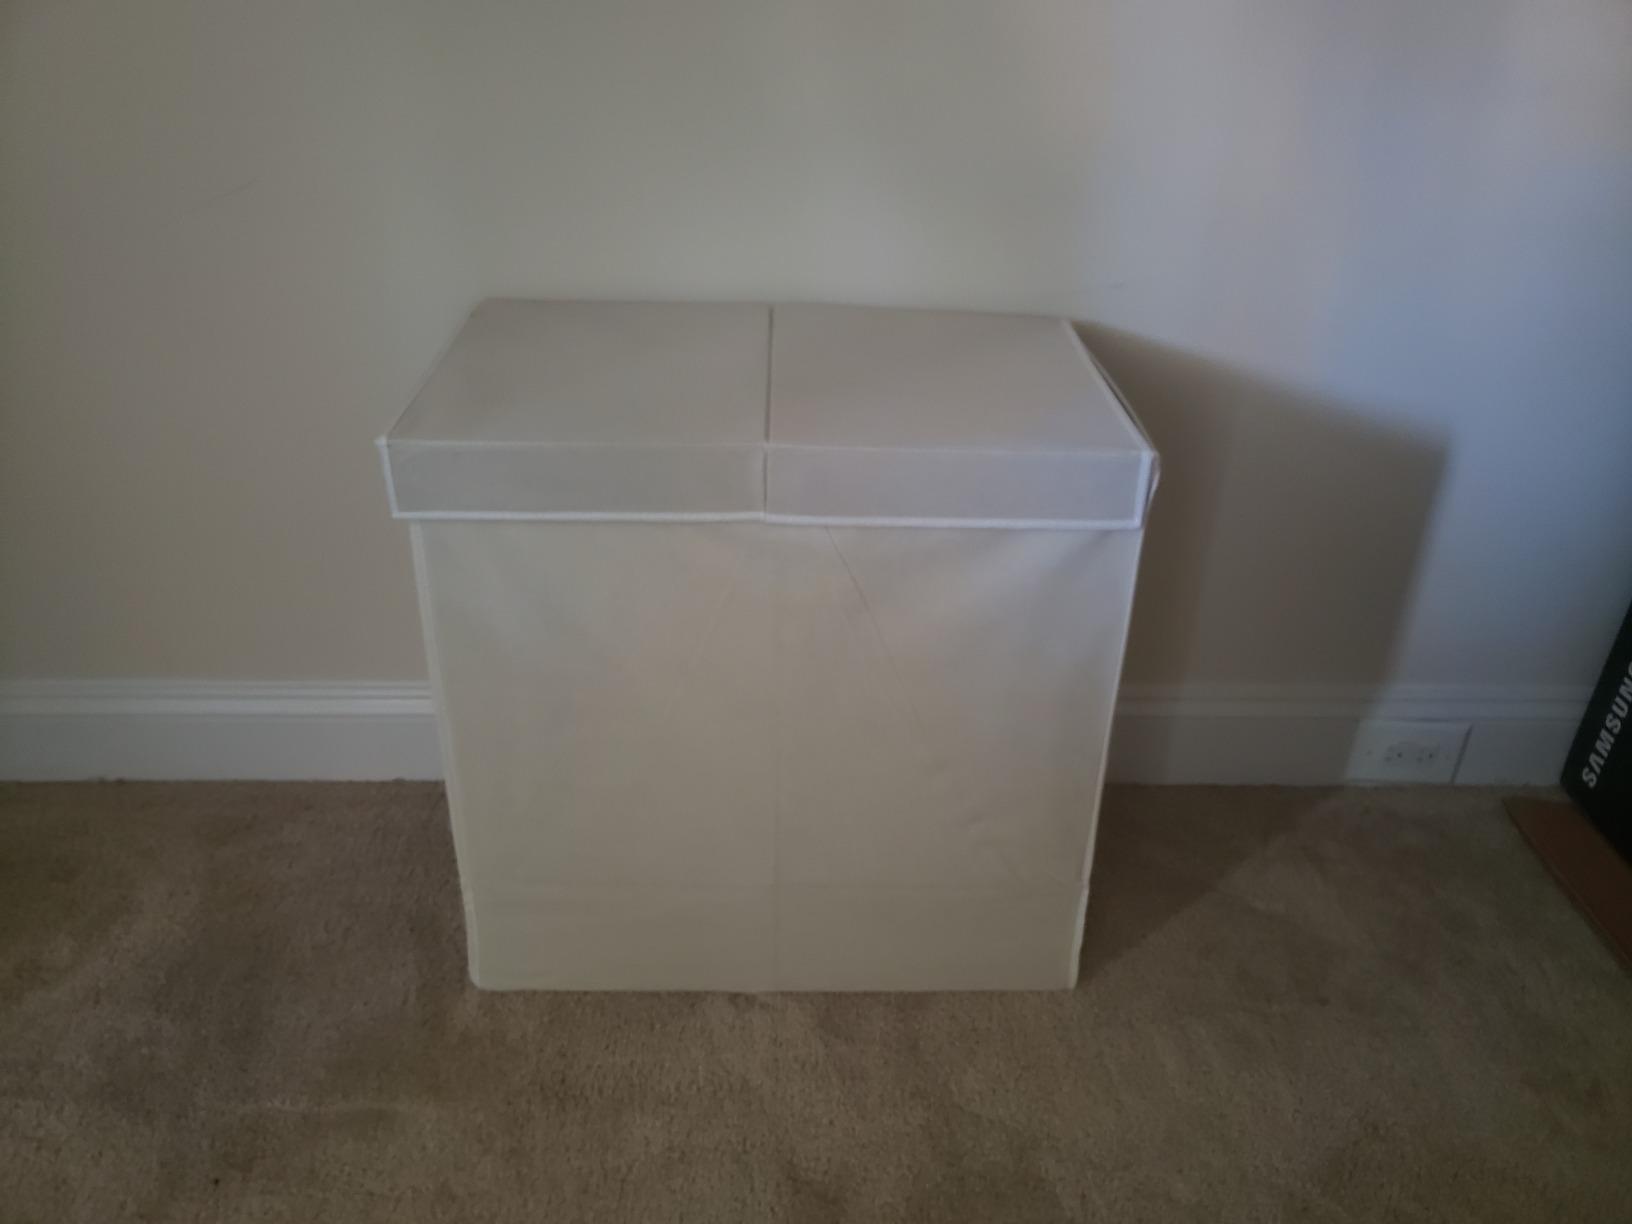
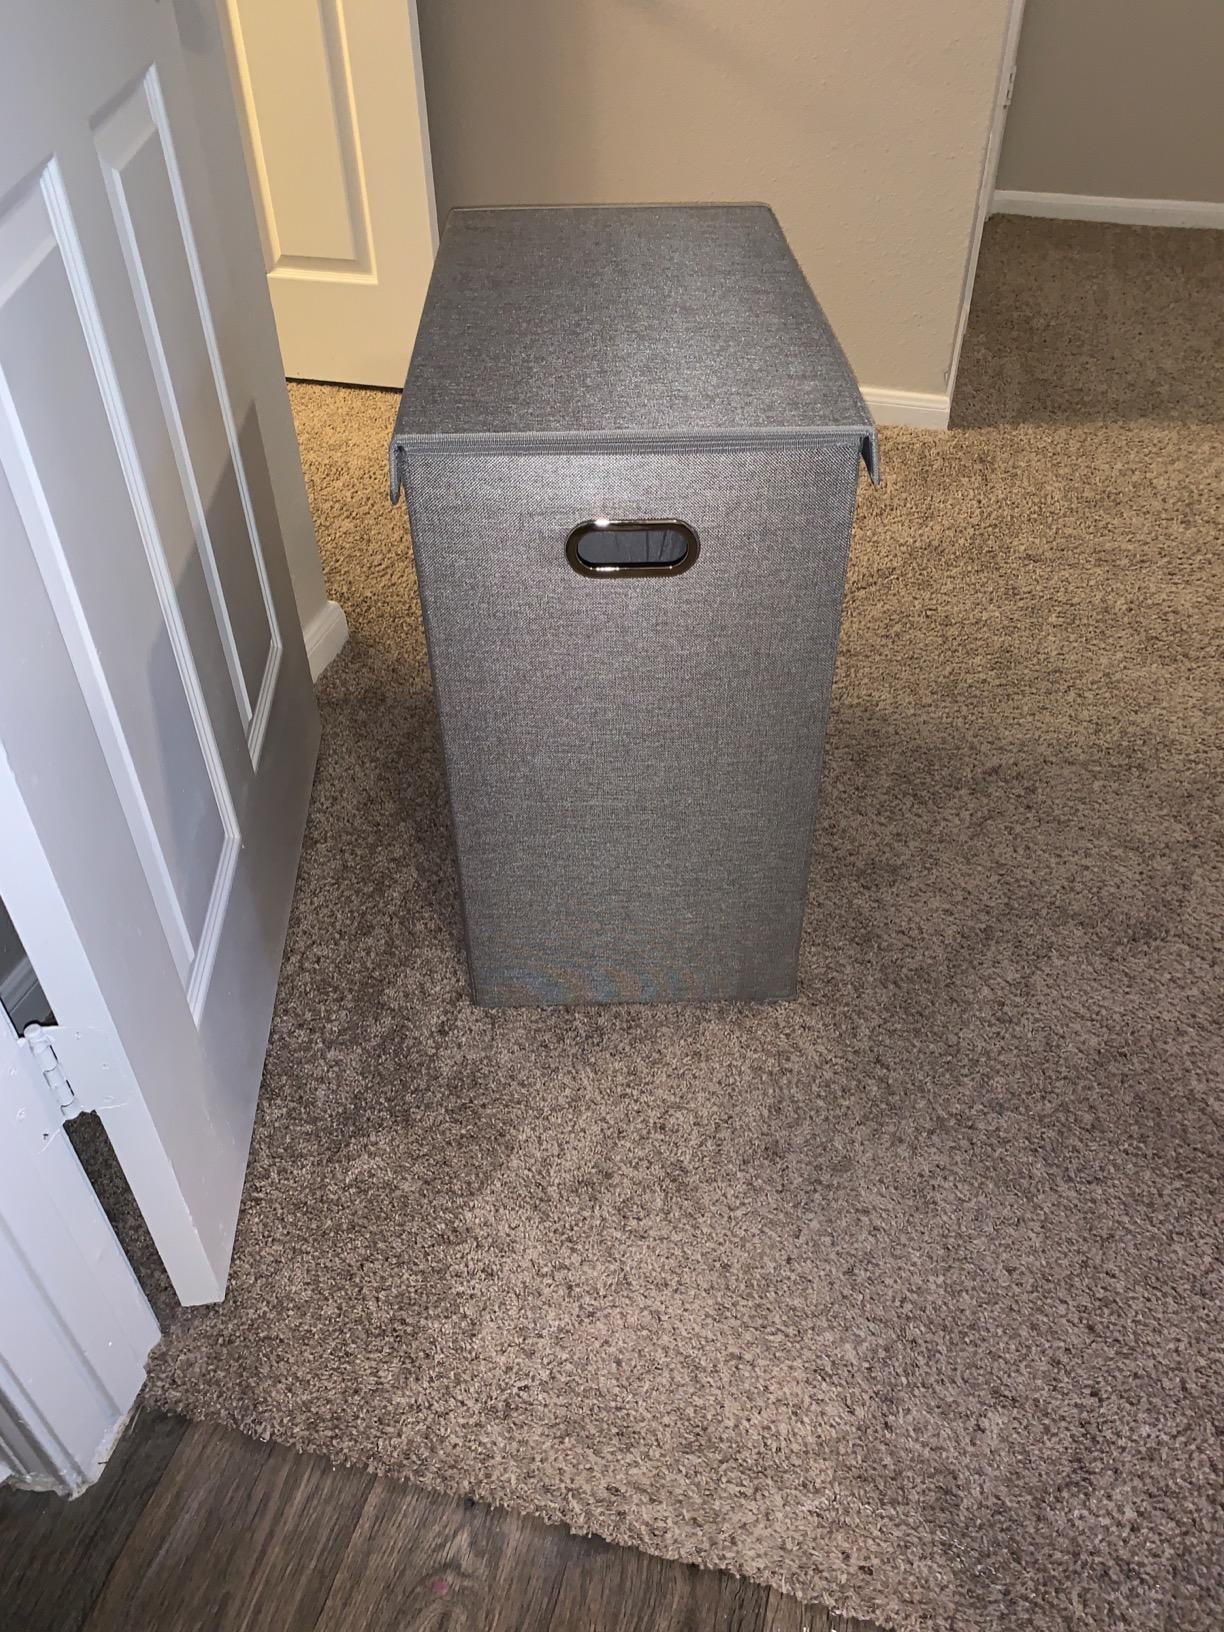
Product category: items_hamper
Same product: no